Orders of magnitude (length)

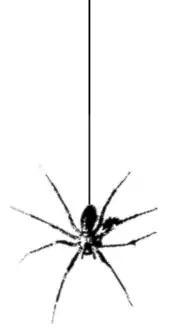
The silk for a spider's web is wide.

The ' (SI symbol: ') is a unit of length in the metric system equal to .